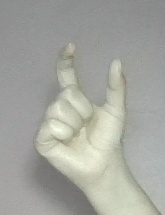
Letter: nun